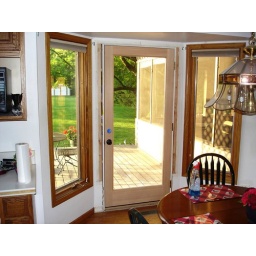
standing in kitchen, looking at new deck door from the inside